Jelle Troelstra

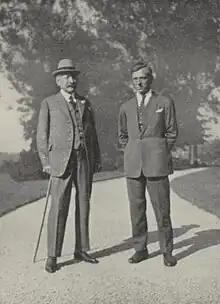
Jelle Troelstra (right) with his father Pieter Jelles Troelstra

Jelle Troelstra (17 January 1891 – 16 January 1979) was a Dutch painter. His work was part of the painting event in the art competition at the 1928 Summer Olympics. Troelstra's work was included in the 1939 exhibition and sale "Onze Kunst van Heden" (Our Art of Today) at the Rijksmuseum in Amsterdam.